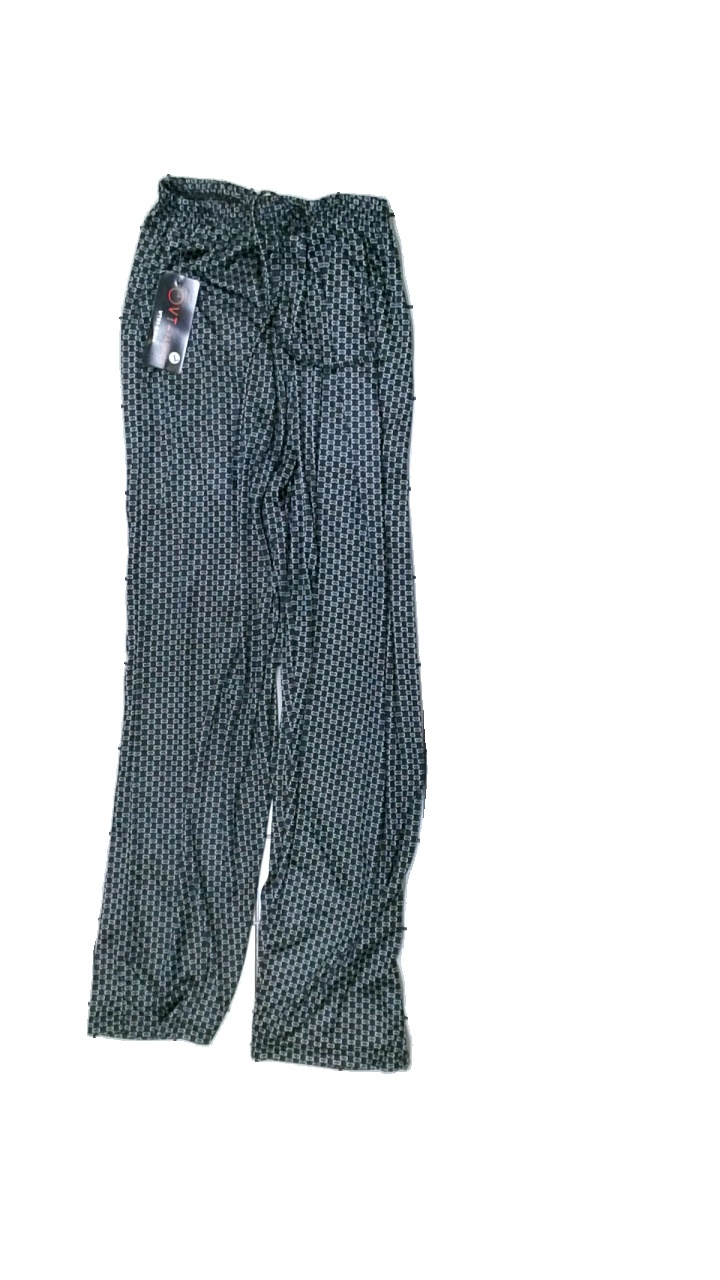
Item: Trousers (Ladies)
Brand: Vt Fashion
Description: byxor med mönster
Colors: White, Black
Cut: None
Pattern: Other
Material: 100% polyester
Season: All
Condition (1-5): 4
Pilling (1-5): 4
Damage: hål och lösa trådar
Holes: Minor
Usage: Export
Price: <50